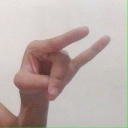
अक्षर: च